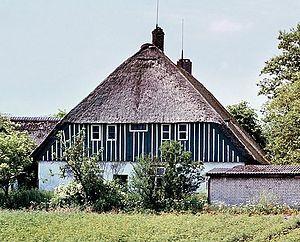
Heidgraben est une commune de l'arrondissement de Pinneberg appartenant au Land du Schleswig-Holstein, en Allemagne.